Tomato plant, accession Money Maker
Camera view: vertical (180 deg); turntable rotation: 30 degrees
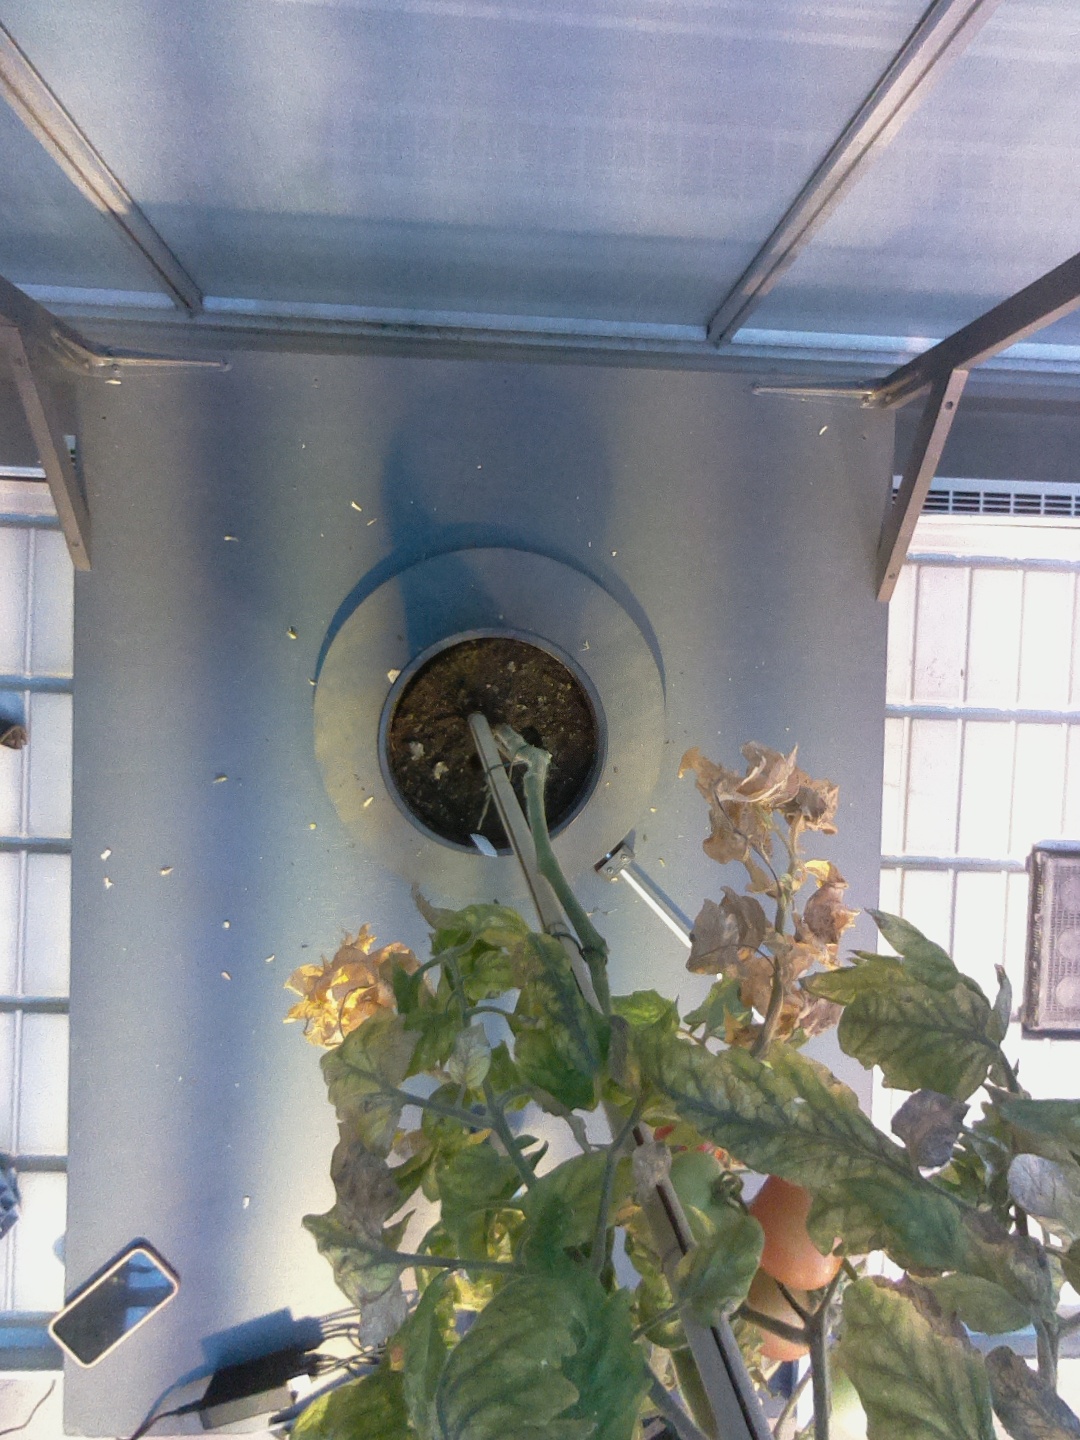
BBCH growth stage 84: 40%-50% of fruits show typical fully ripe color